The Spot, New South Wales

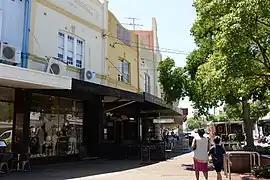
The Spot in Randwick, New South Wales

The Spot is a locality in the Eastern Suburbs of Sydney, New South Wales, Australia, south-east of the CBD. The Spot is located in the south-eastern part of the suburb of Randwick, around the intersection of Perouse Road and St Pauls Street. It is a vibrant part of Randwick and consists of a collection of shops, restaurants, cafes and a cinema.